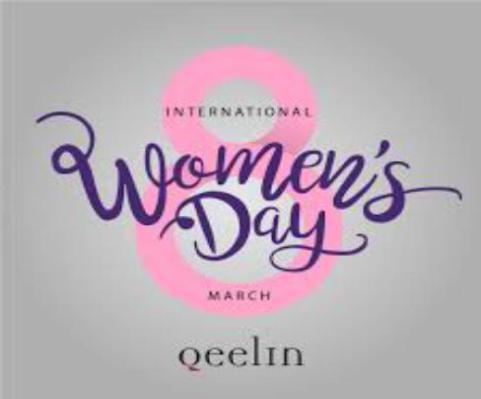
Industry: Clothes